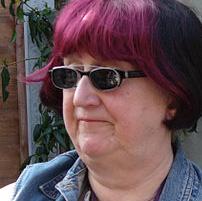
Age: 57